History of the Royal Navy (after 1707)

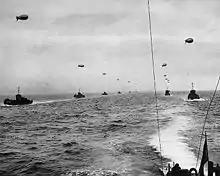
Landing craft convoy crossing the English Channel in 1944

Both naval construction and naval strategising became intense, prompted by the development of torpedoes and submarines (from 1901), which challenged traditional ideas about the power of battleships. At the same time the committed to the "big gun only" concept and caused a shift in thinking around the world. This ship had ten 12-inch guns with a top speed of 21.5 knots, a speed and firepower that rendered all existing battleships obsolete. The industrial and economic development of Germany had by this time overtaken Britain, enabling the Imperial German Navy to attempt to outpace British construction of dreadnoughts. In the ensuing arms race, Britain succeeded in maintaining a substantial numerical advantage over Germany, but for the first time since 1805 another navy now existed with the capacity to challenge the Royal Navy in battle.